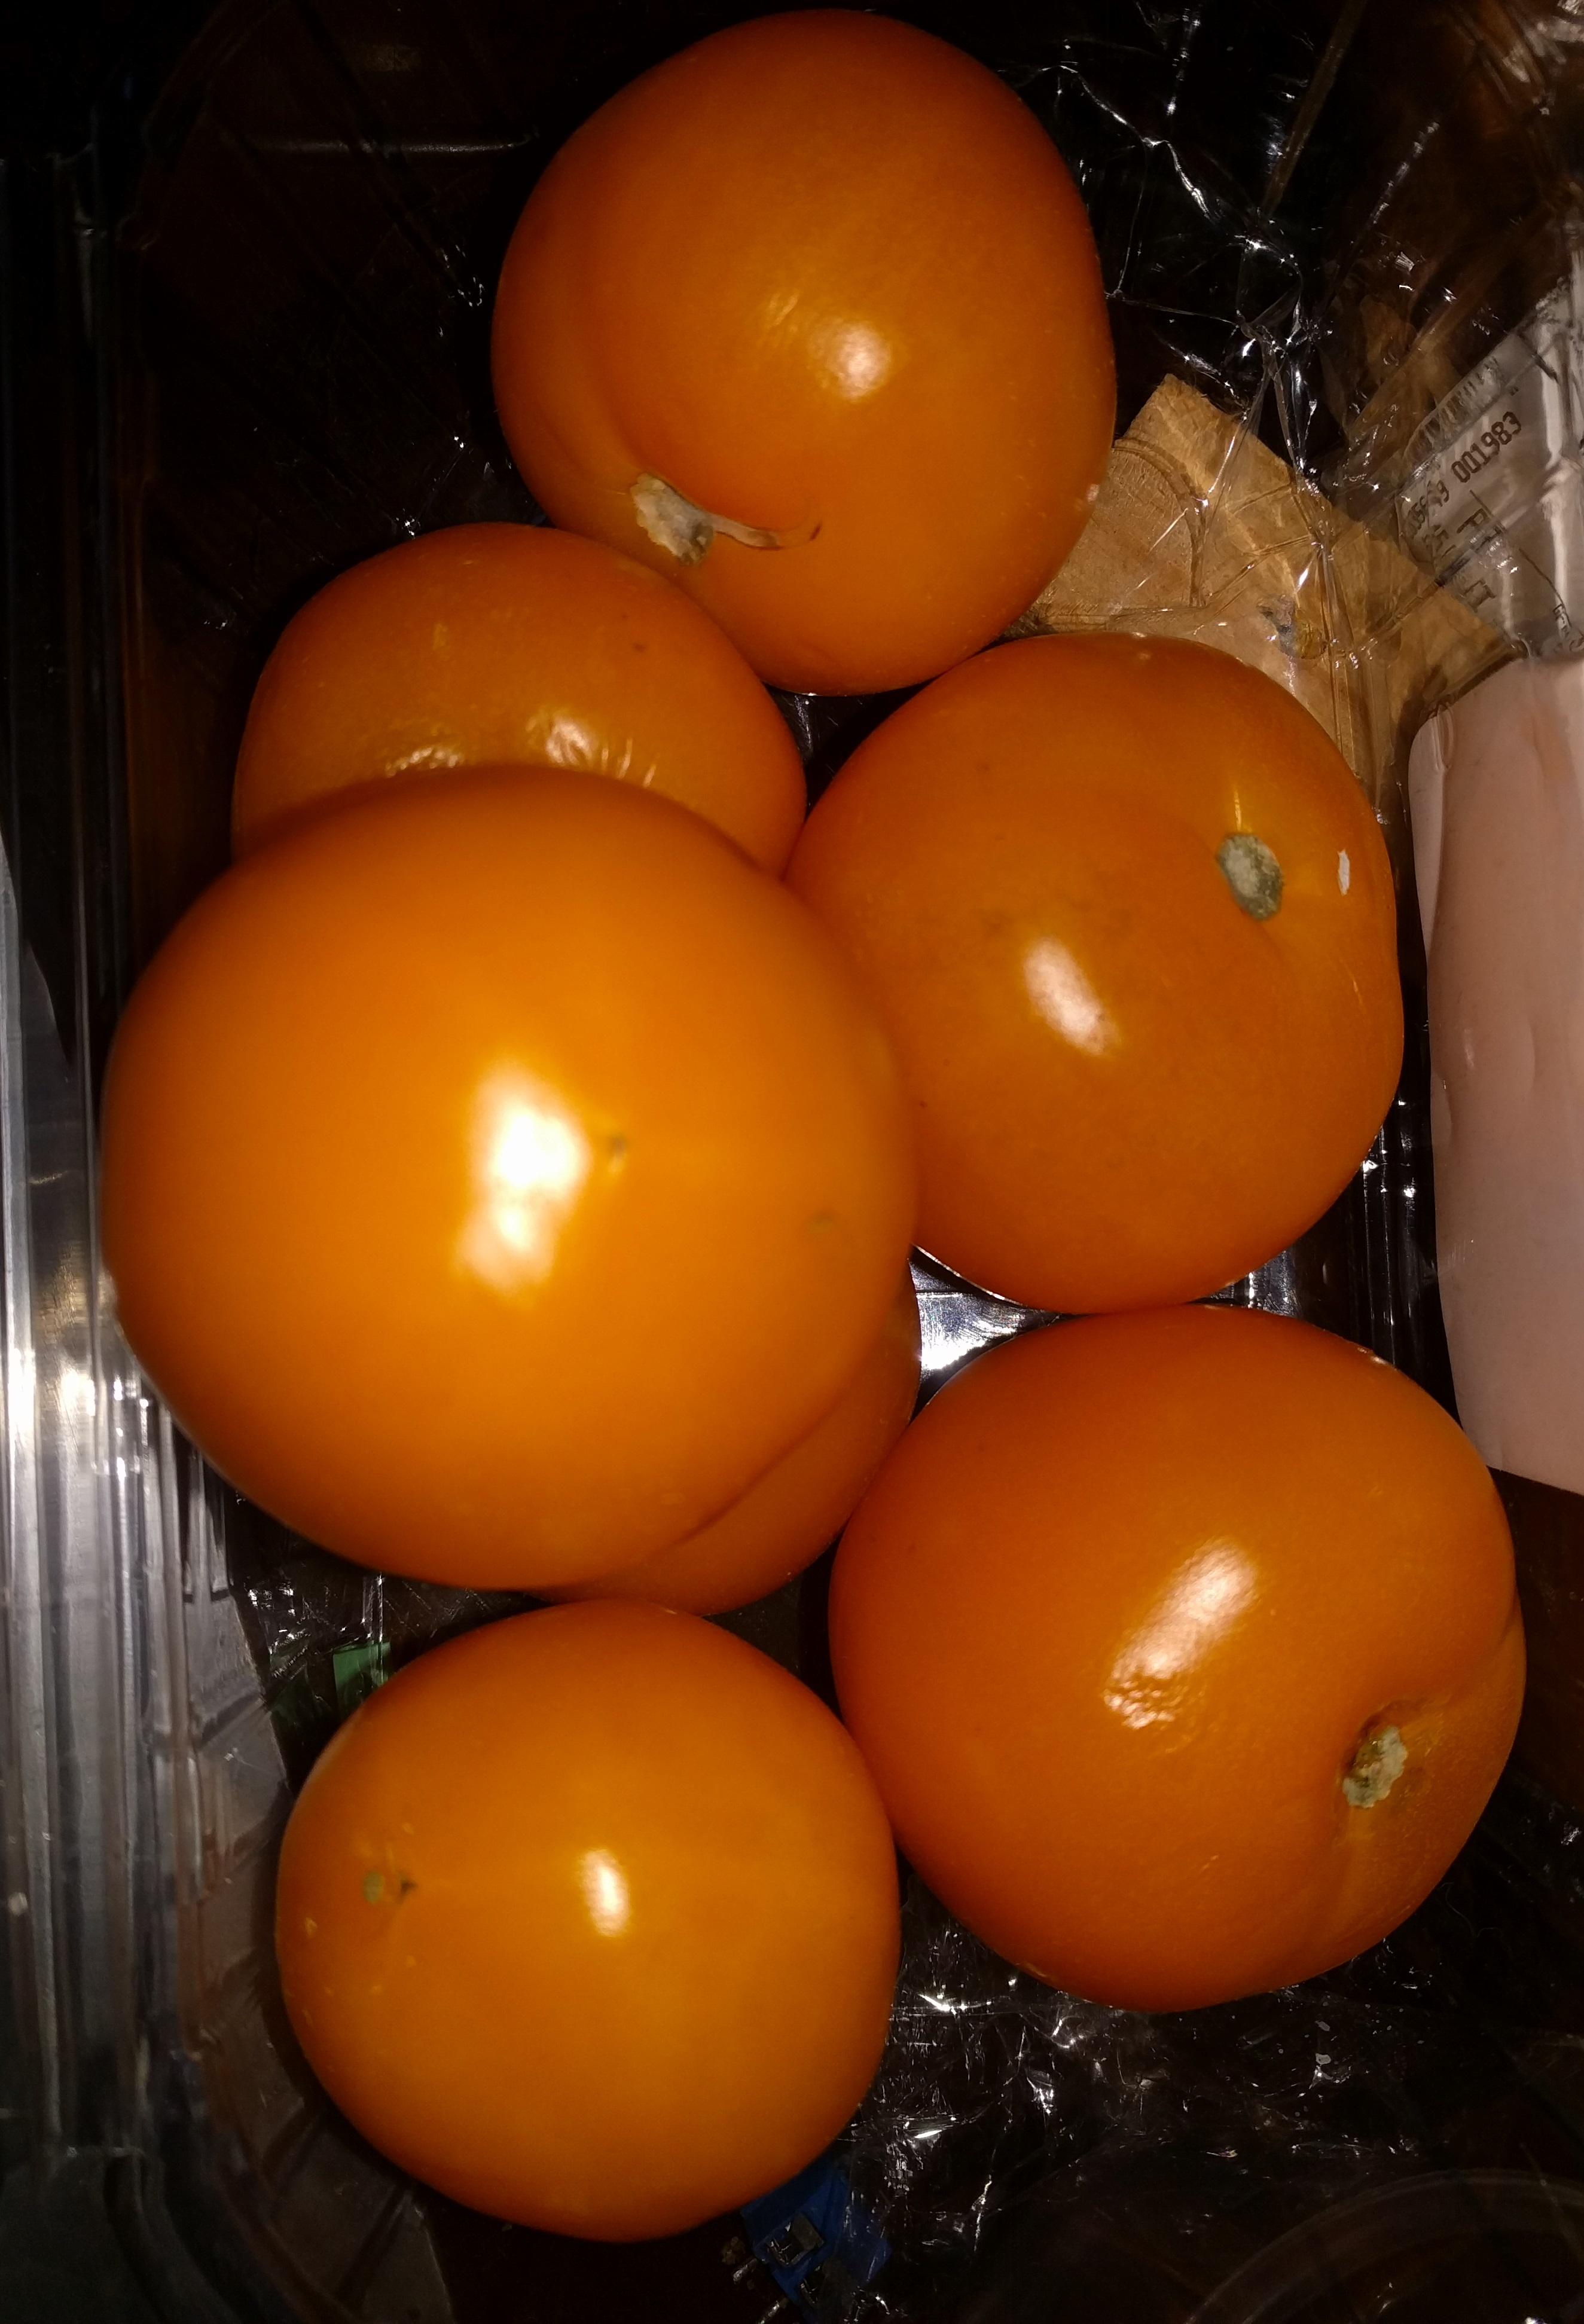
Label: generalcompost